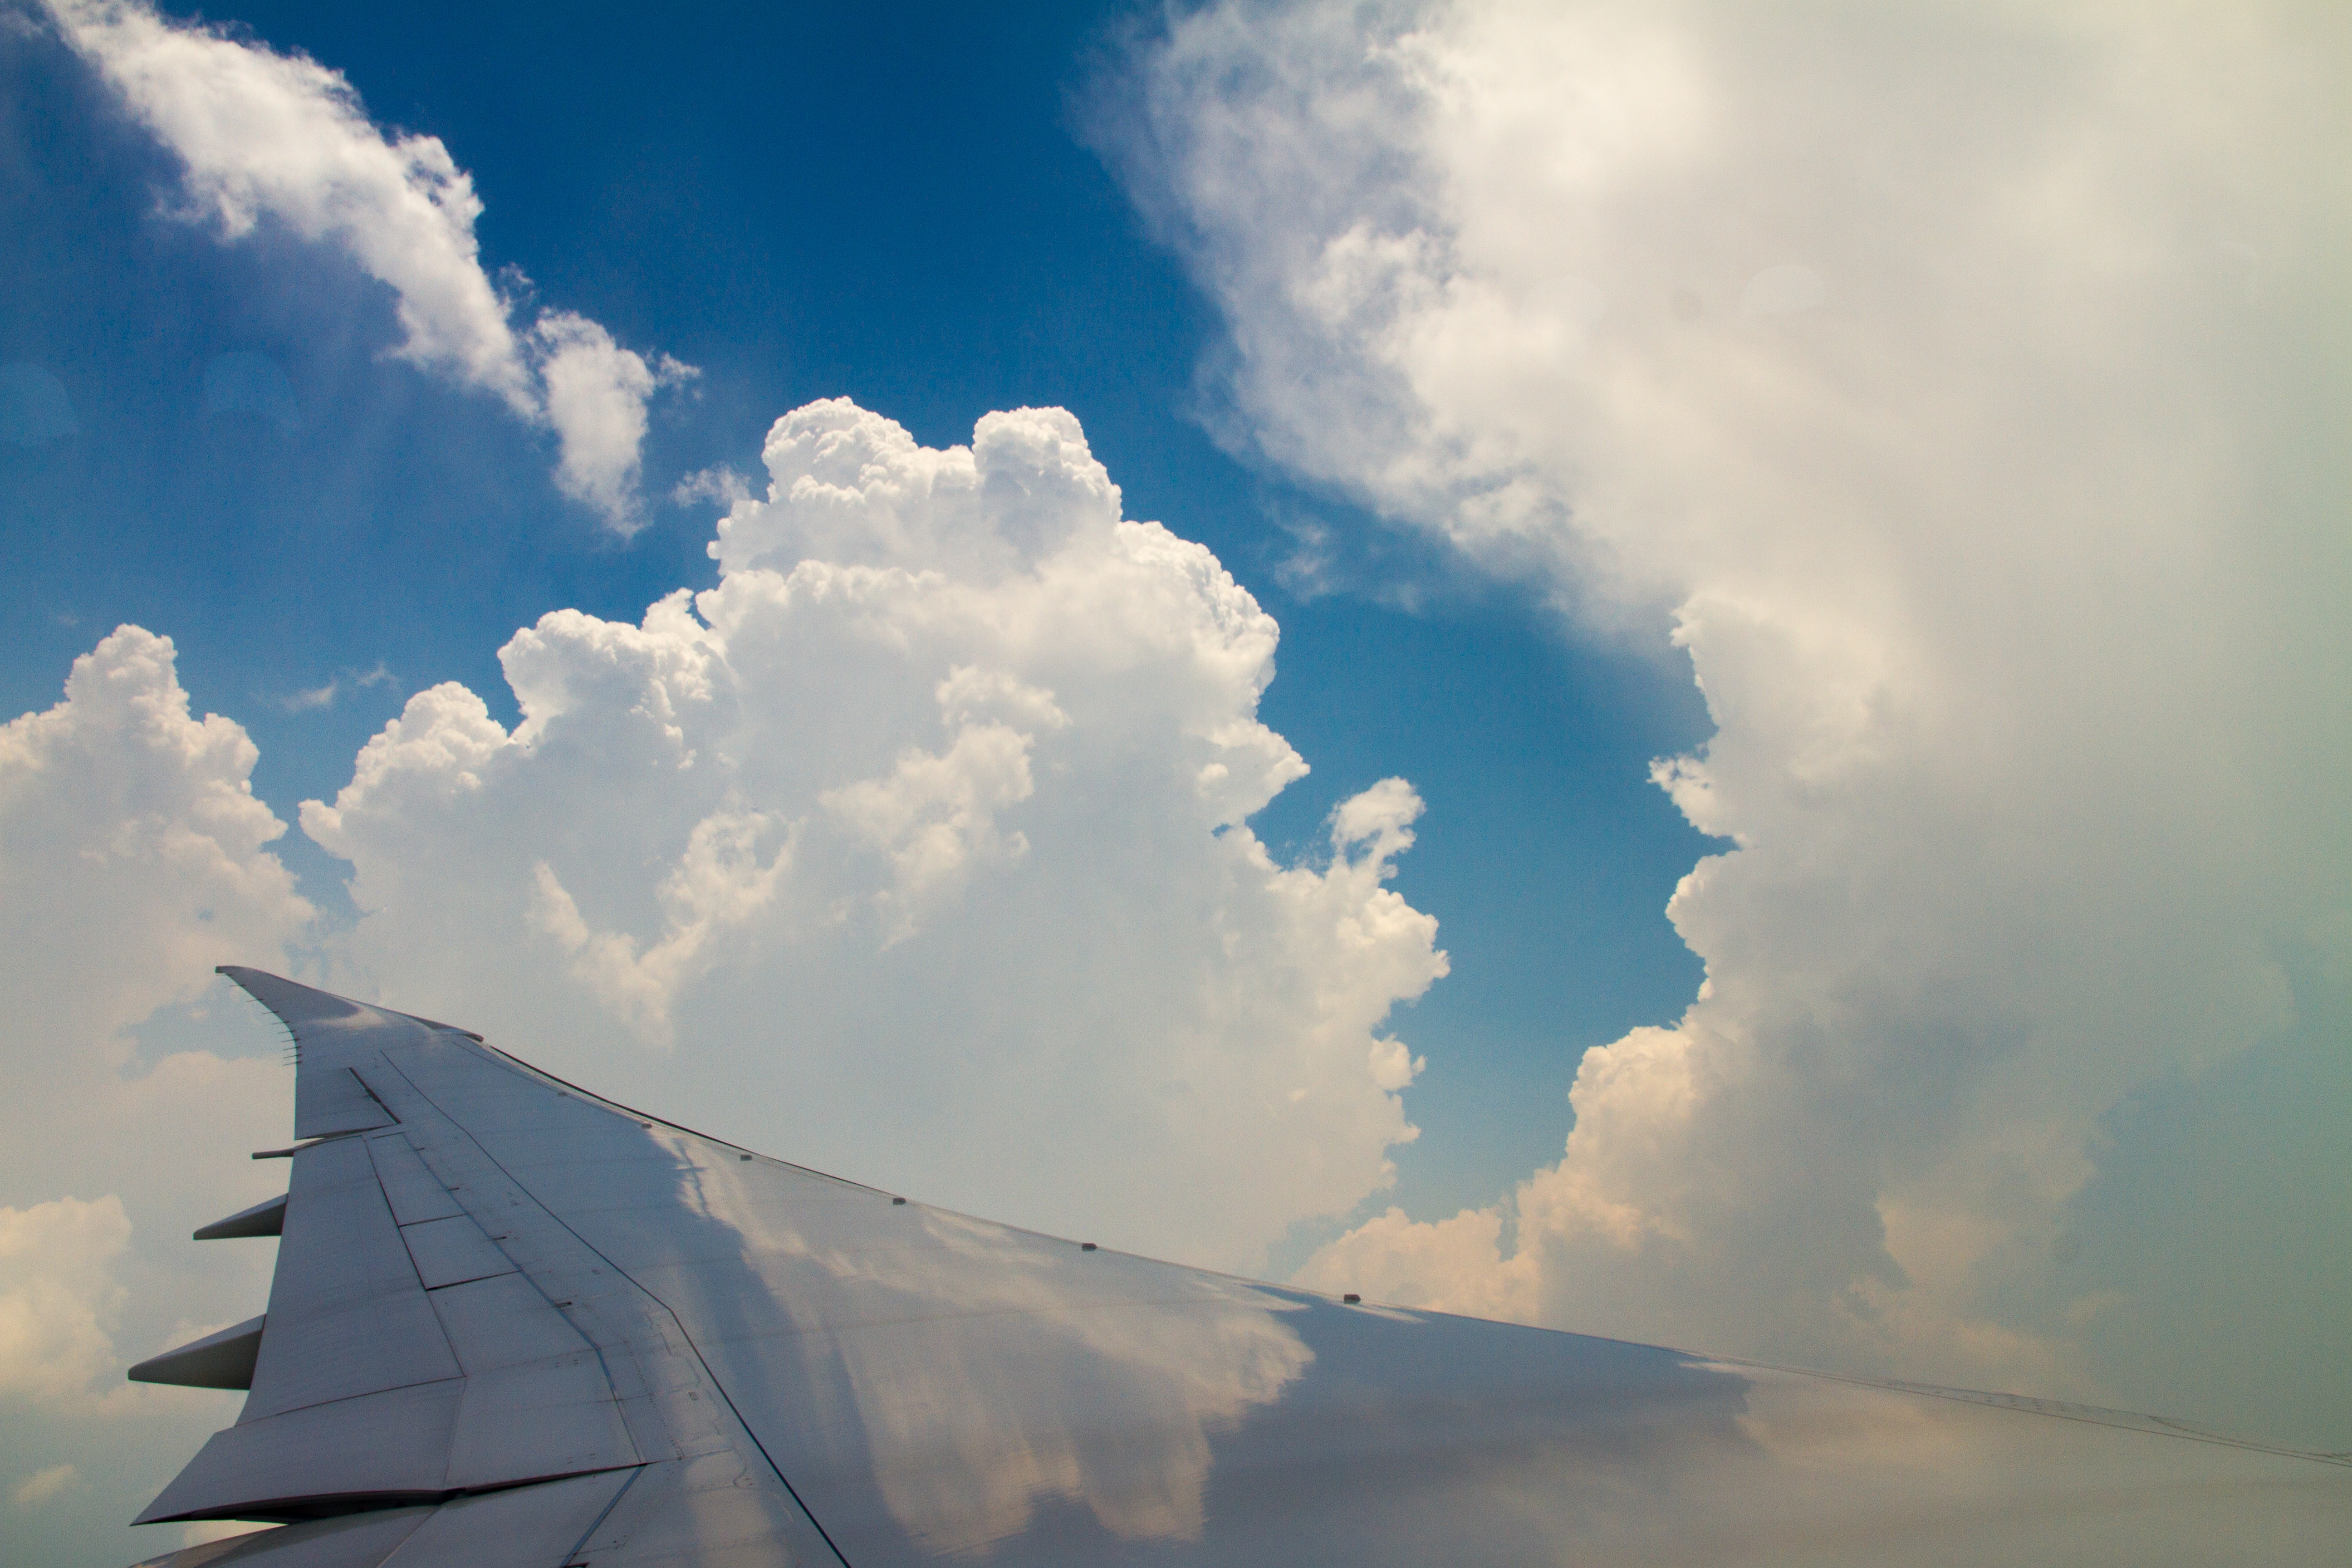
horizon, cloud, sky, sunlight, atmosphere, cumulus, blue, meteorological phenomenon, atmospheric phenomenon, atmosphere of earth